George-Étienne Cartier

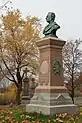
Cartier's final resting place in the Notre-Dame des Neiges Cemetery (the same cemetery where fellow Father of Confederation Thomas D'Arcy McGee is buried).

George-Étienne Cartier was born on September 6, 1814, in Saint-Antoine-sur-Richelieu, Lower Canada (now Quebec). Cartier attended the from 1824 to 1832. He was called to the bar in 1834 where he began to practise his profession. He was also involved in the railway business, and Grand Trunk Railway was one of his legal clients.